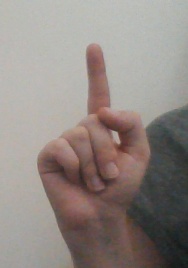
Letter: bb